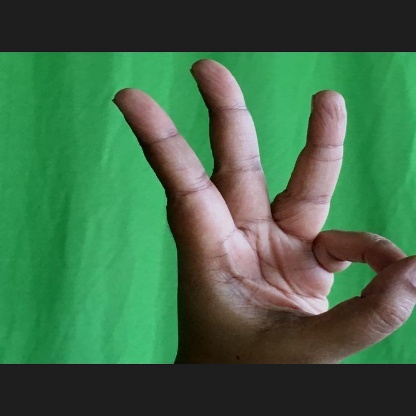
Mudra: Trishulam